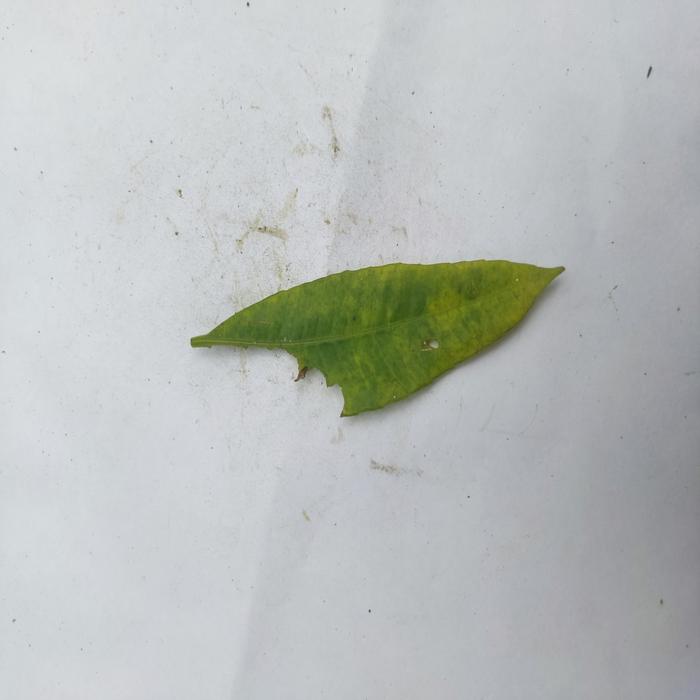
Crop: Hog Plum
Leaf condition: Anthracnose